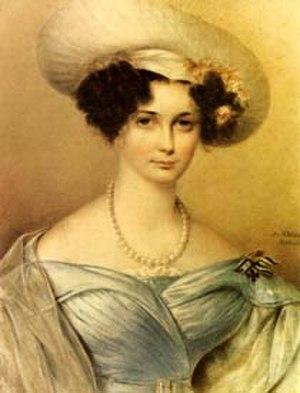
Auguste von Harrach, née le 30 août 1800, et morte le 5 juin 1873, est la seconde épouse du roi Frédéric-Guillaume III de Prusse.